Insectary plant

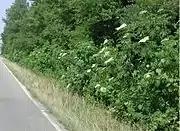
Elderberry in Bloom

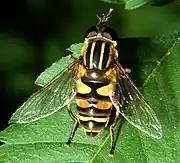
Hover Fly

Insectary plants are those that attract insects. As such, beneficial insectary plants are intentionally introduced into an ecosystem to increase pollen and nectar resources required by the natural enemies of the harmful or unwanted insects pests. Beyond an effective natural control of pests, the beneficial insects also assist in pollination.